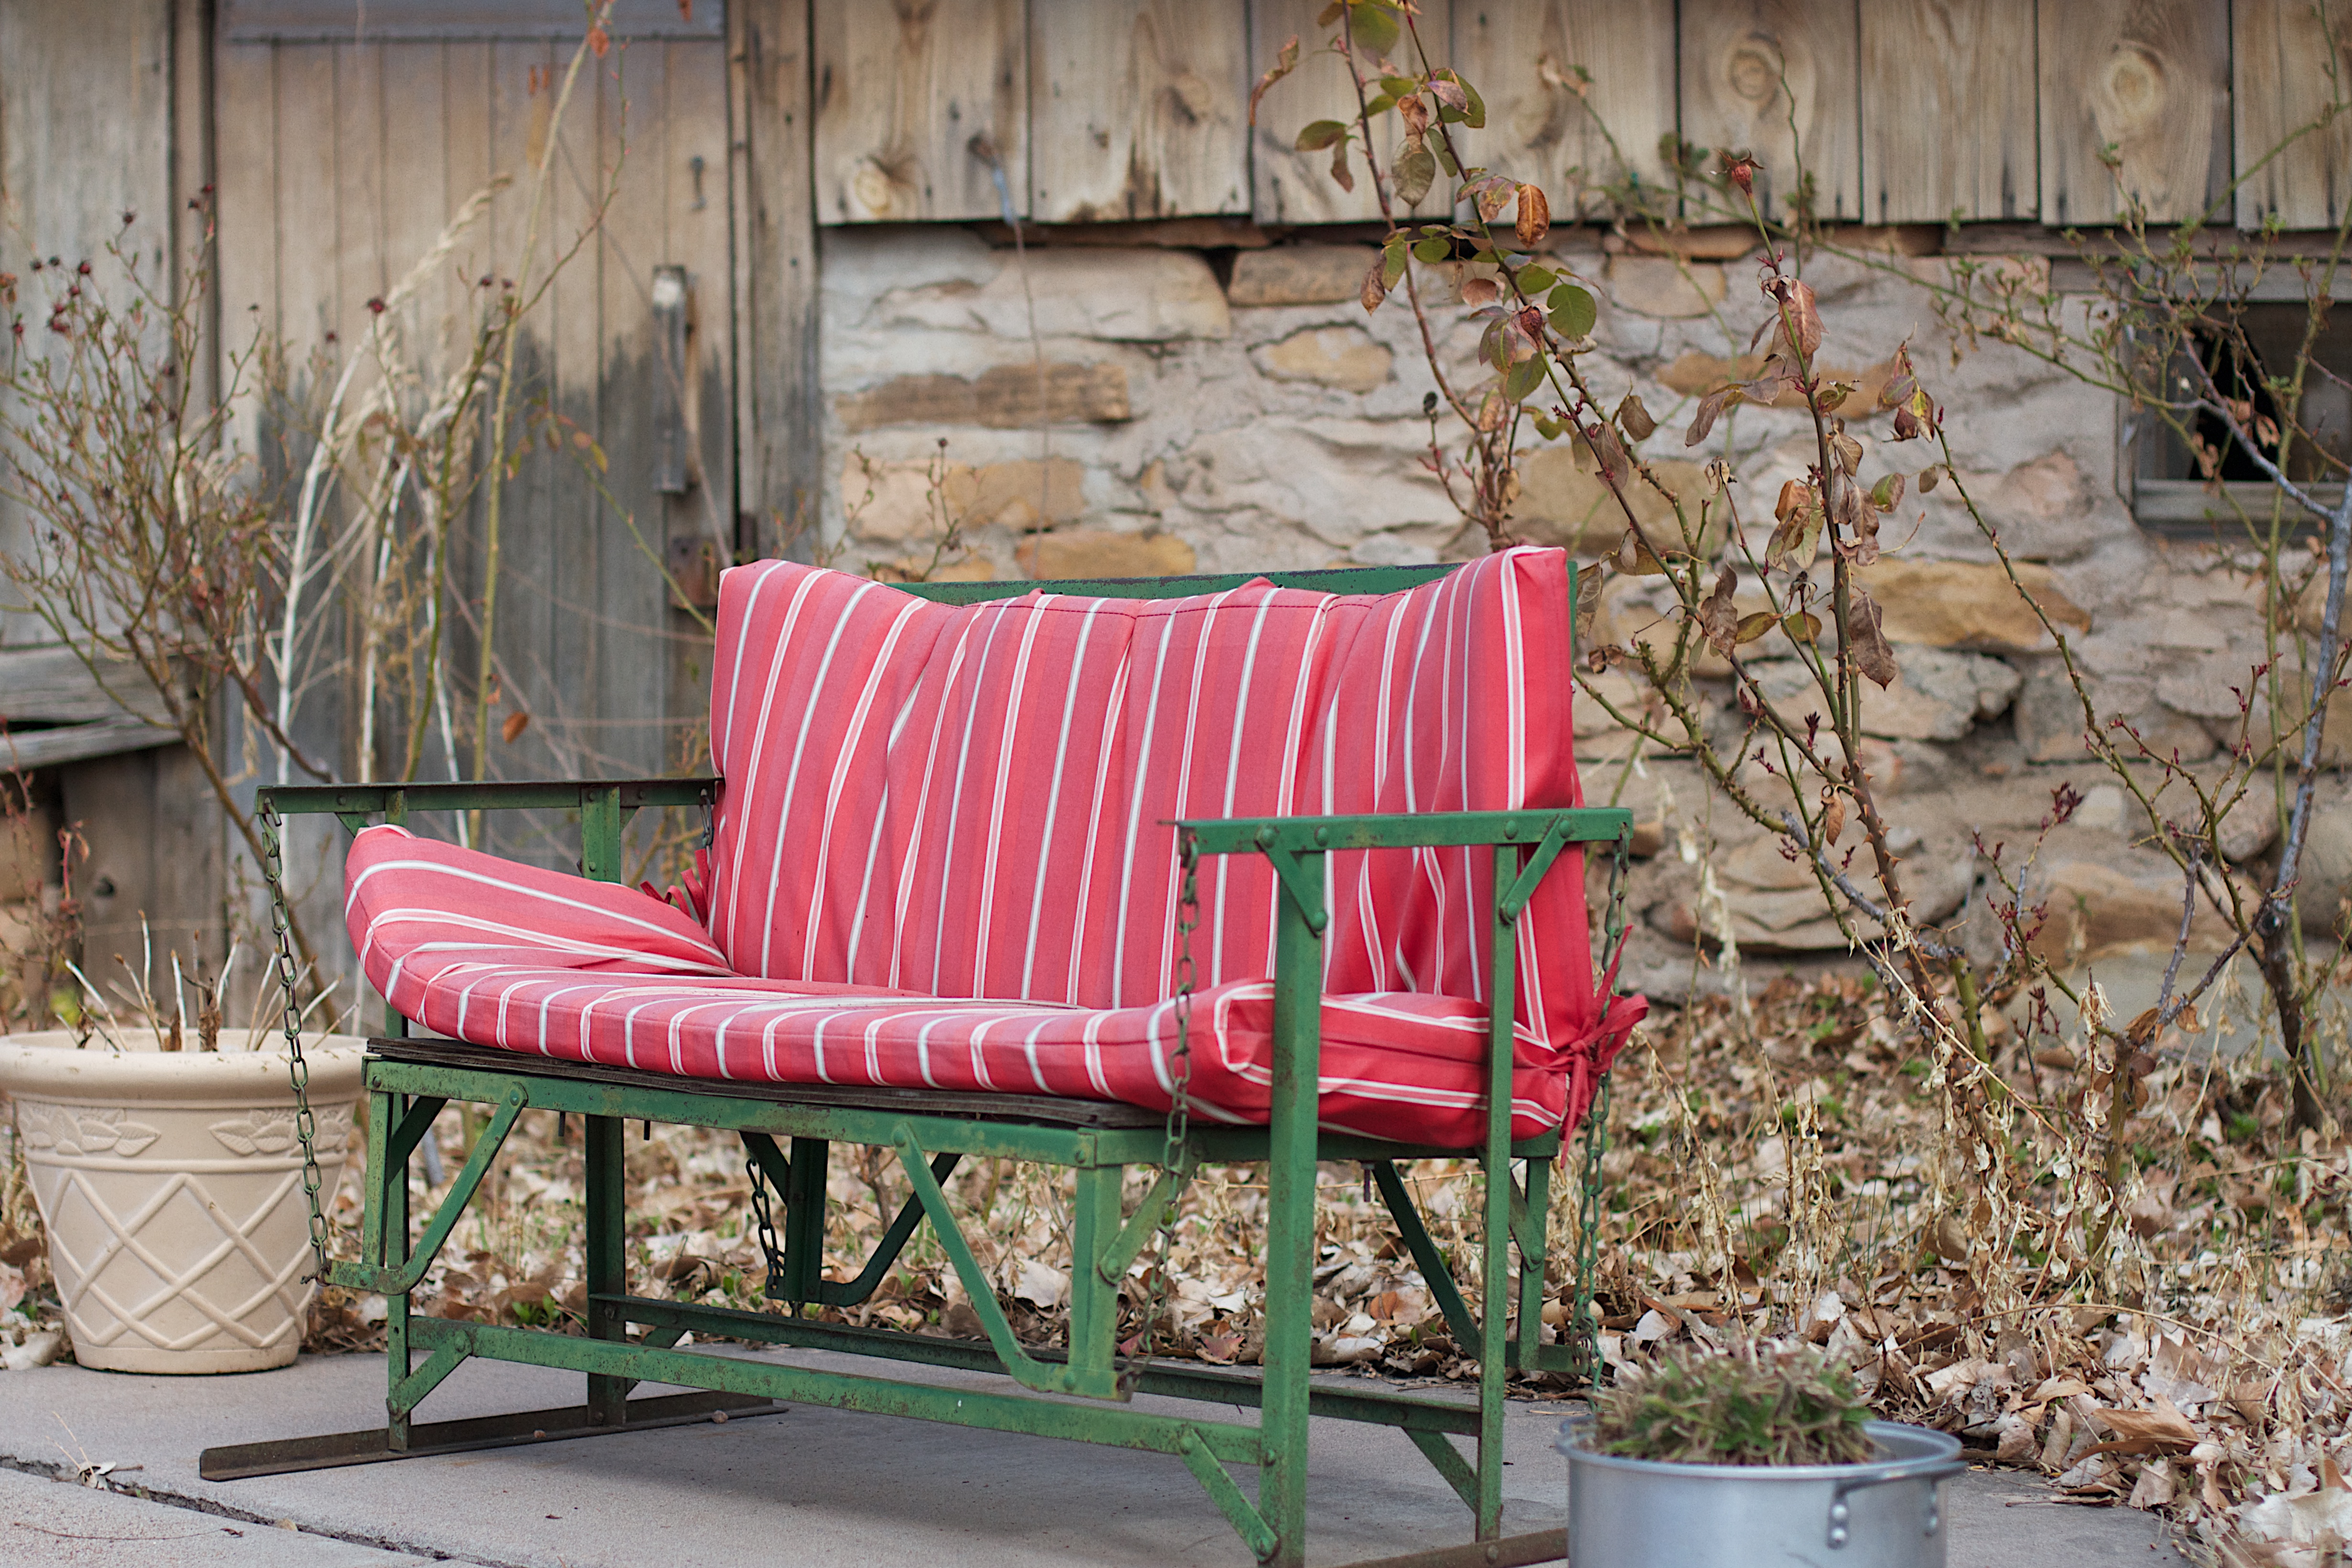
table, wood, house, chair, home, porch, cottage, backyard, living room, furniture, room, garden, interior design, yard, randallhouse, outdoor structure